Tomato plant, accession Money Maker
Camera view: vertical (180 deg); turntable rotation: 150 degrees
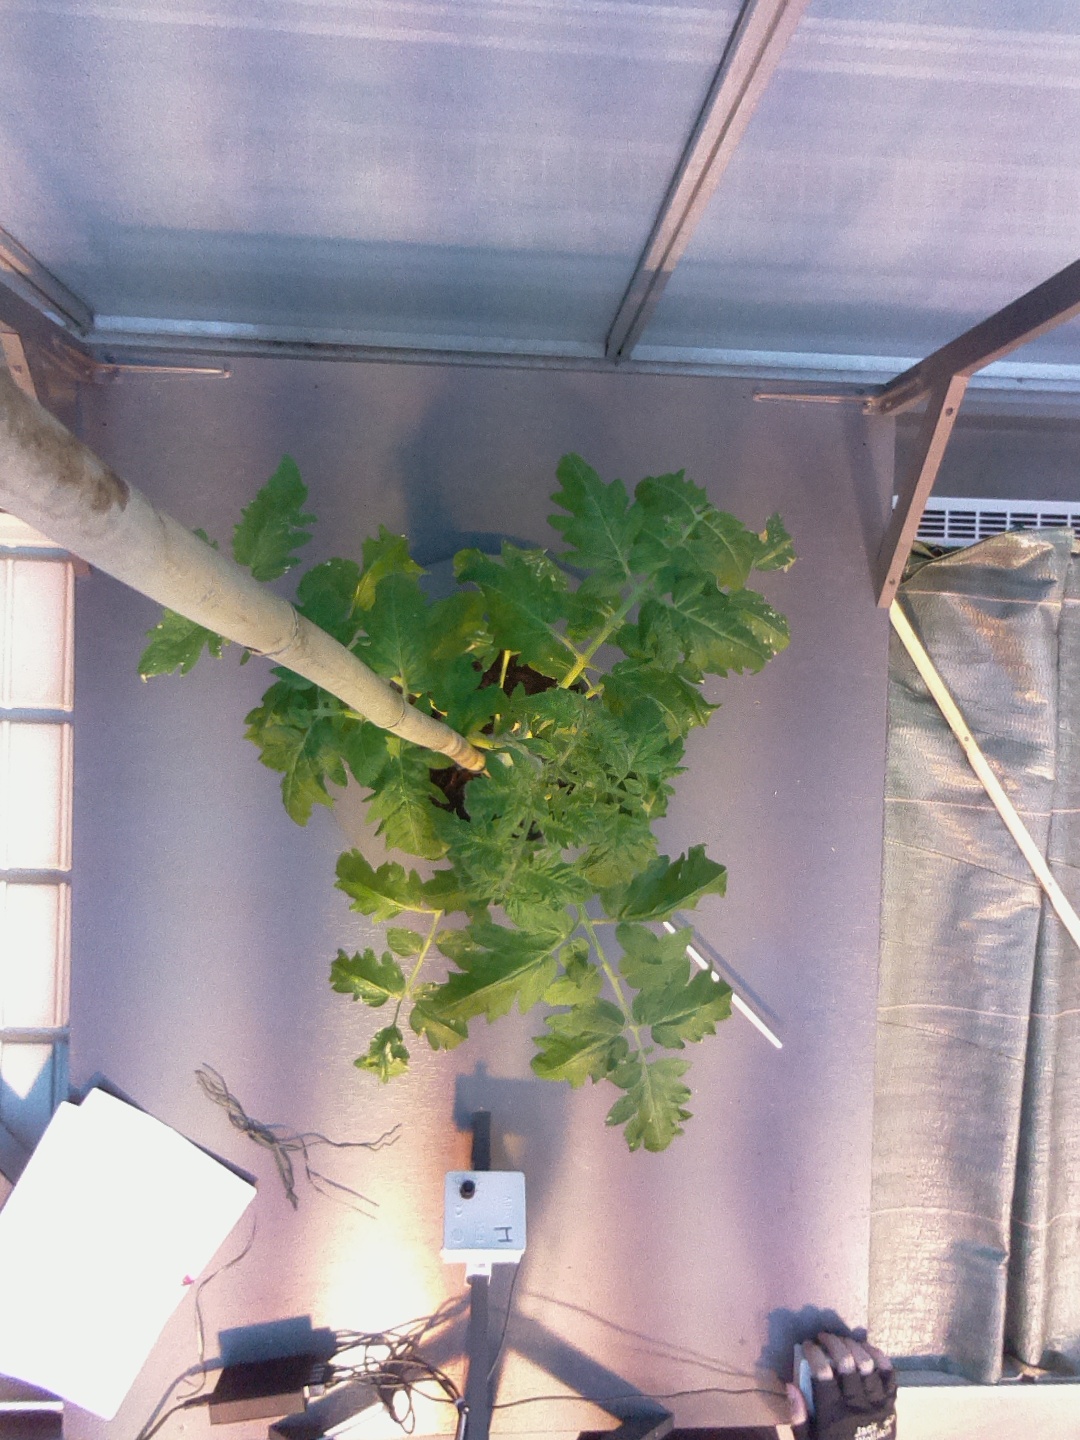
BBCH growth stage 53: 3 inflorescences visible